2017 World Junior Ice Hockey Championships – Division I

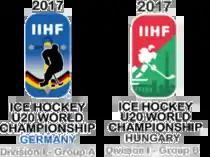

The 2017 World Junior Ice Hockey Championship Division I was a pair of international under-20 ice hockey tournaments organized by the International Ice Hockey Federation. In each of the two groups, six teams played a round-robin tournament; the first-placed team was promoted to a higher level, while the last-placed team was relegated to a lower level. Divisions I A and I B represent the second and third tier of the World Junior Ice Hockey Championships. To be eligible as a "junior" a player couldn't be born earlier than 1997.